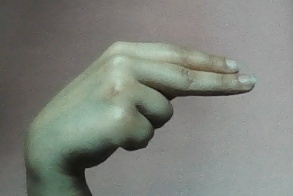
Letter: ain